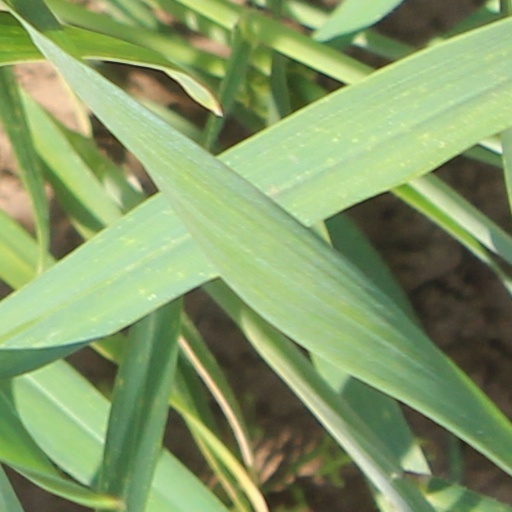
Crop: wheat